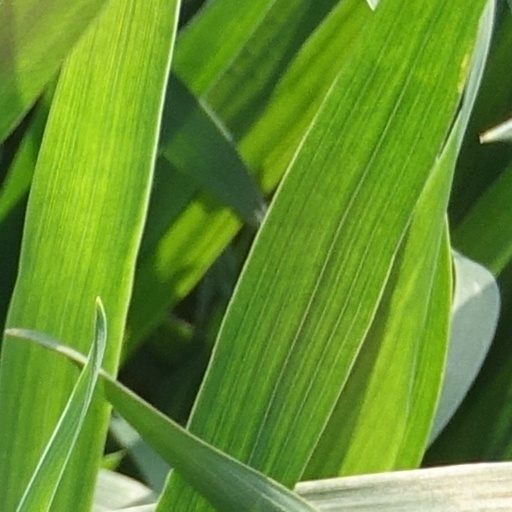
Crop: wheat